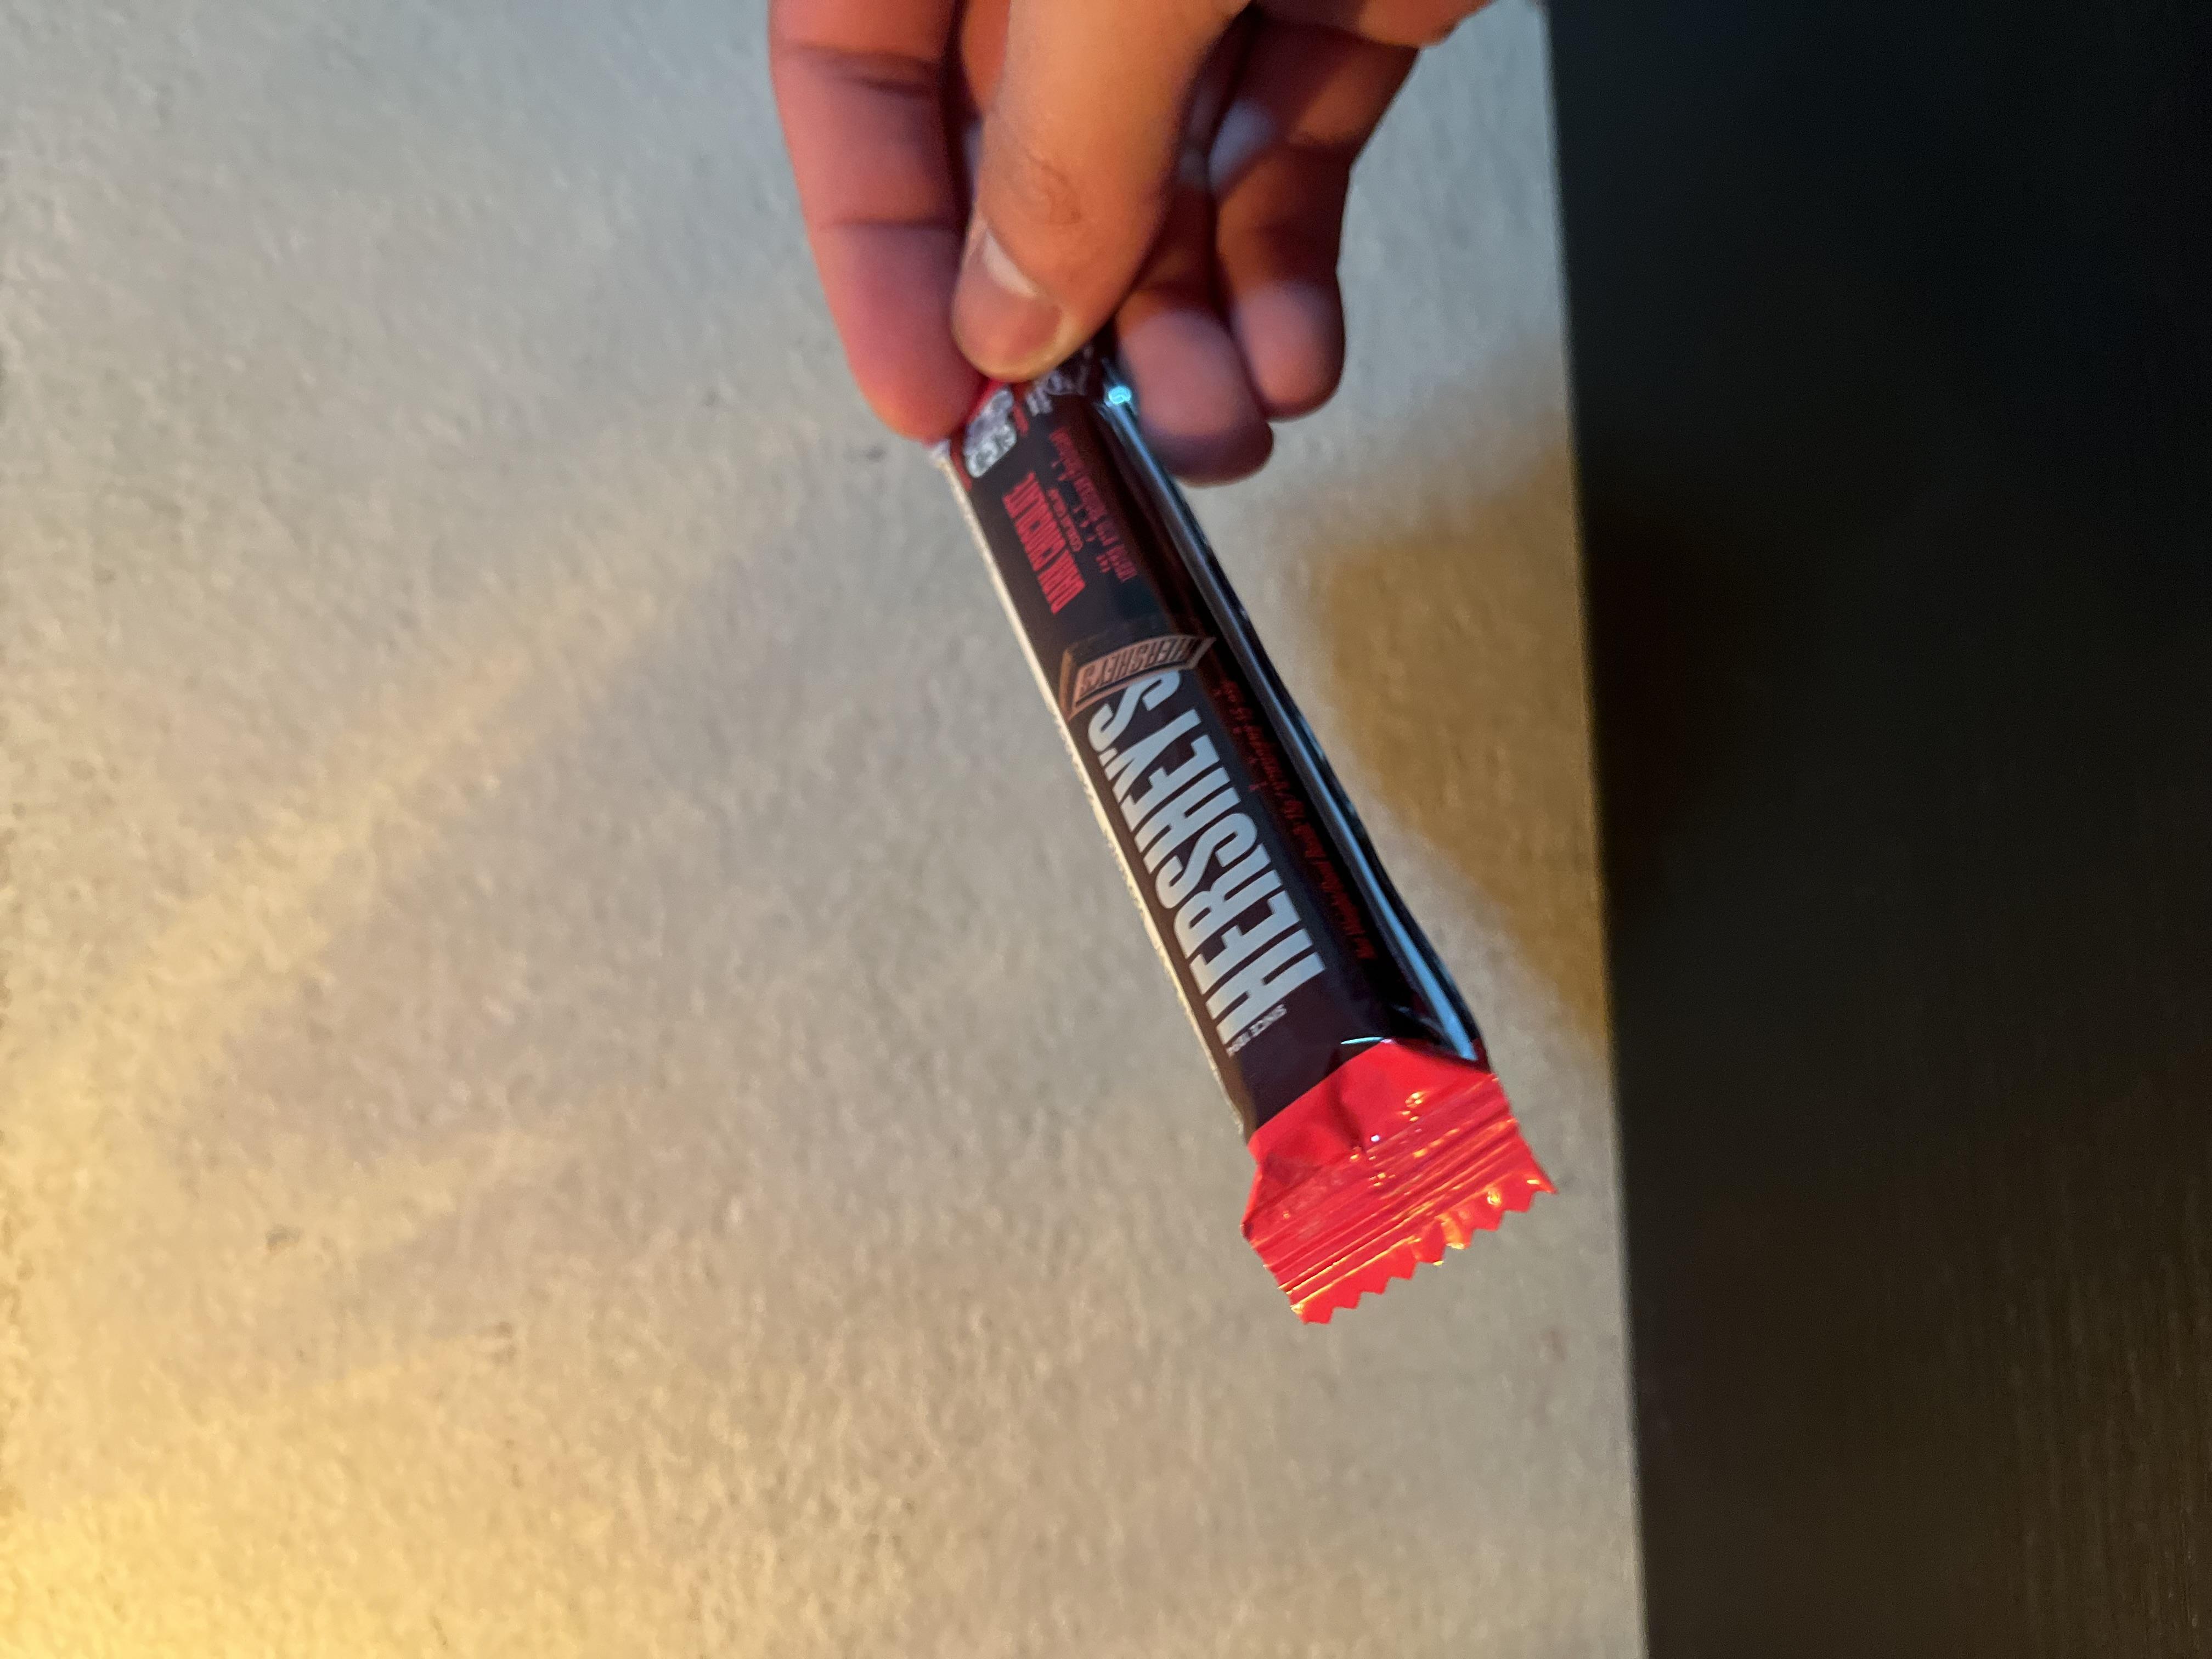
Label: plastics